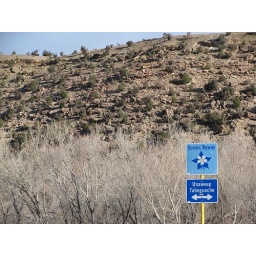
scenic byway sign in front of hill